Debby Boone

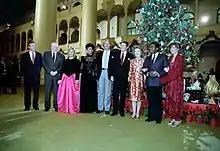
U.S. President Ronald Reagan and First Lady Nancy Reagan with a group at NBC's 1982 taping of its "Christmas in Washington" special in the Pension Building in Washington, D.C. Left to right: NBC News anchor Roger Mudd, CBS News reporter Eric Sevareid, actress Dinah Shore, actress Diahann Carroll, actor and musician , President Ronald Reagan, First Lady Nancy Reagan, actor Ben Vereen, and entertainer Debby Boone.

Boone debuted as a screen actress in 1978, in an original television musical adaptation of O. Henry's "The Gift of the Magi" co-starring John Rubinstein. A frequent variety show guest star, Boone also headlined two of her own NBC television music specials – "The Same Old Brand New Me" (1980) and "One Step Closer" (1982). In 1984, Boone co-starred in the television movie "Sins of the Past" as Clarissa Hope, a call girl who is born again and becomes an evangelical singer: also co-starring Kirstie Alley, Barbara Carrera, Kim Cattrall and Anthony Geary, "Sins of the Past" became a Top 10 Nielsen hit. Boone has since made guest appearances on several television shows including "Step by Step" and "Baywatch Nights" and was featured in the television films "Come on, Get Happy: The Partridge Family Story" and "Treehouse Hostage".